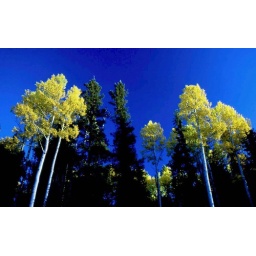
Aspen and pine trees in the fall.